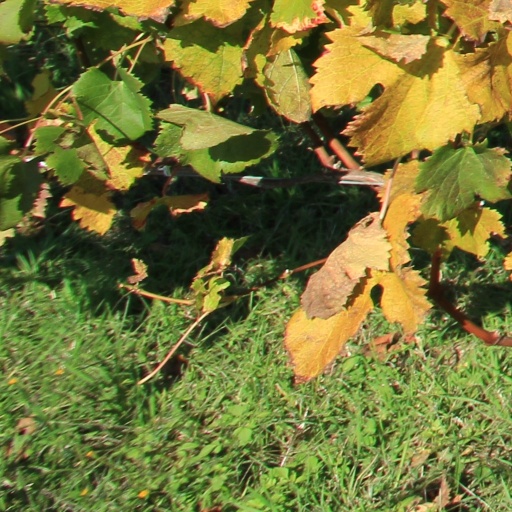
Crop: grape